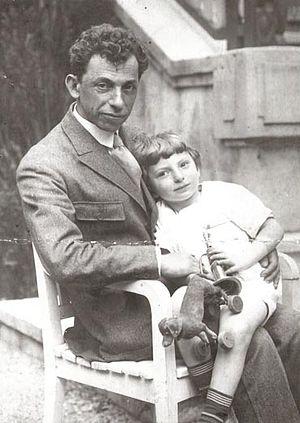
David Bergelson est un écrivain de langue yiddish. Né en Ukraine, il vécut à Berlin, jusqu'à l'arrivée au pouvoir d'Hitler. Il décida alors de retourner en Union soviétique. Il est exécuté pendant la campagne antisémite de Staline contre les cosmopolites sans racine.